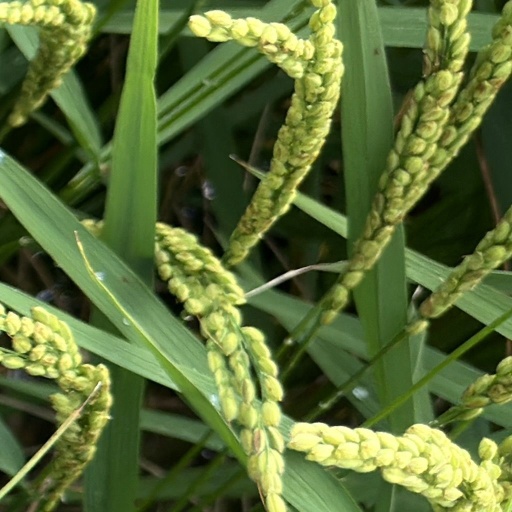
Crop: rice